National Hurricane Center

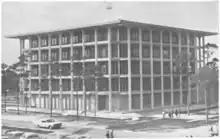
Building which housed NHC from 1964 to 1978 at the University of Miami (Ungar Building)

The National Hurricane Research Project, begun in the 1950s, used aircraft to study tropical cyclones and carry out experiments on mature hurricanes through its Project Stormfury. On July 1, 1956, a National Hurricane Information Center was established in Miami, Florida, which became a warehouse for all hurricane-related information from one United States Weather Bureau office. The Miami Hurricane Warning Office (HWO) moved from Lindsey Hopkins Hotel to the Aviation Building to the northwest on July 1, 1958. Forecasts within the hurricane advisories were issued one day into the future in 1954 before being extended to two days into the future in 1961, three days into the future in 1964, and five days into the future in 2001. The Miami HWO moved to the campus of the University of Miami in 1964, and was referred to as the NHC in 1965. The Miami HWO tropical cyclone reports were done regularly and took on their modern format in 1964.